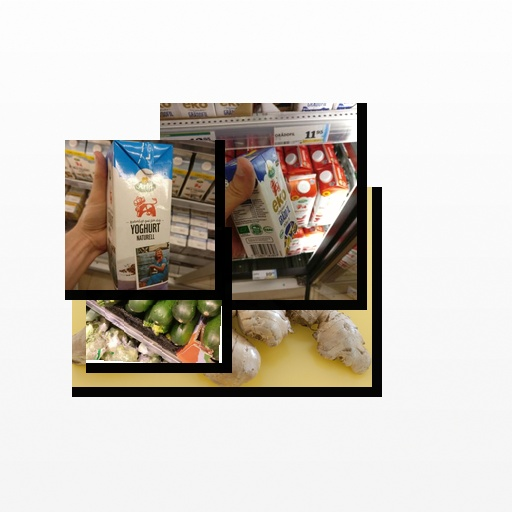
Food items: ginger, natural_yogurt, zucchini, sour_cream